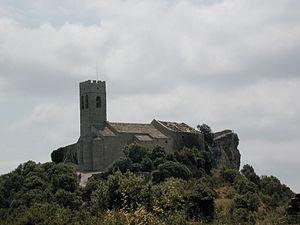
La frontière entre l'Espagne et la France est la frontière internationale terrestre et maritime séparant les deux pays, de l'Atlantique à la Méditerranée. Courant sur 623 kilomètres le long des Pyrénées, et interrompue par la principauté d'Andorre, c'est la plus longue frontière terrestre de la France métropolitaine.